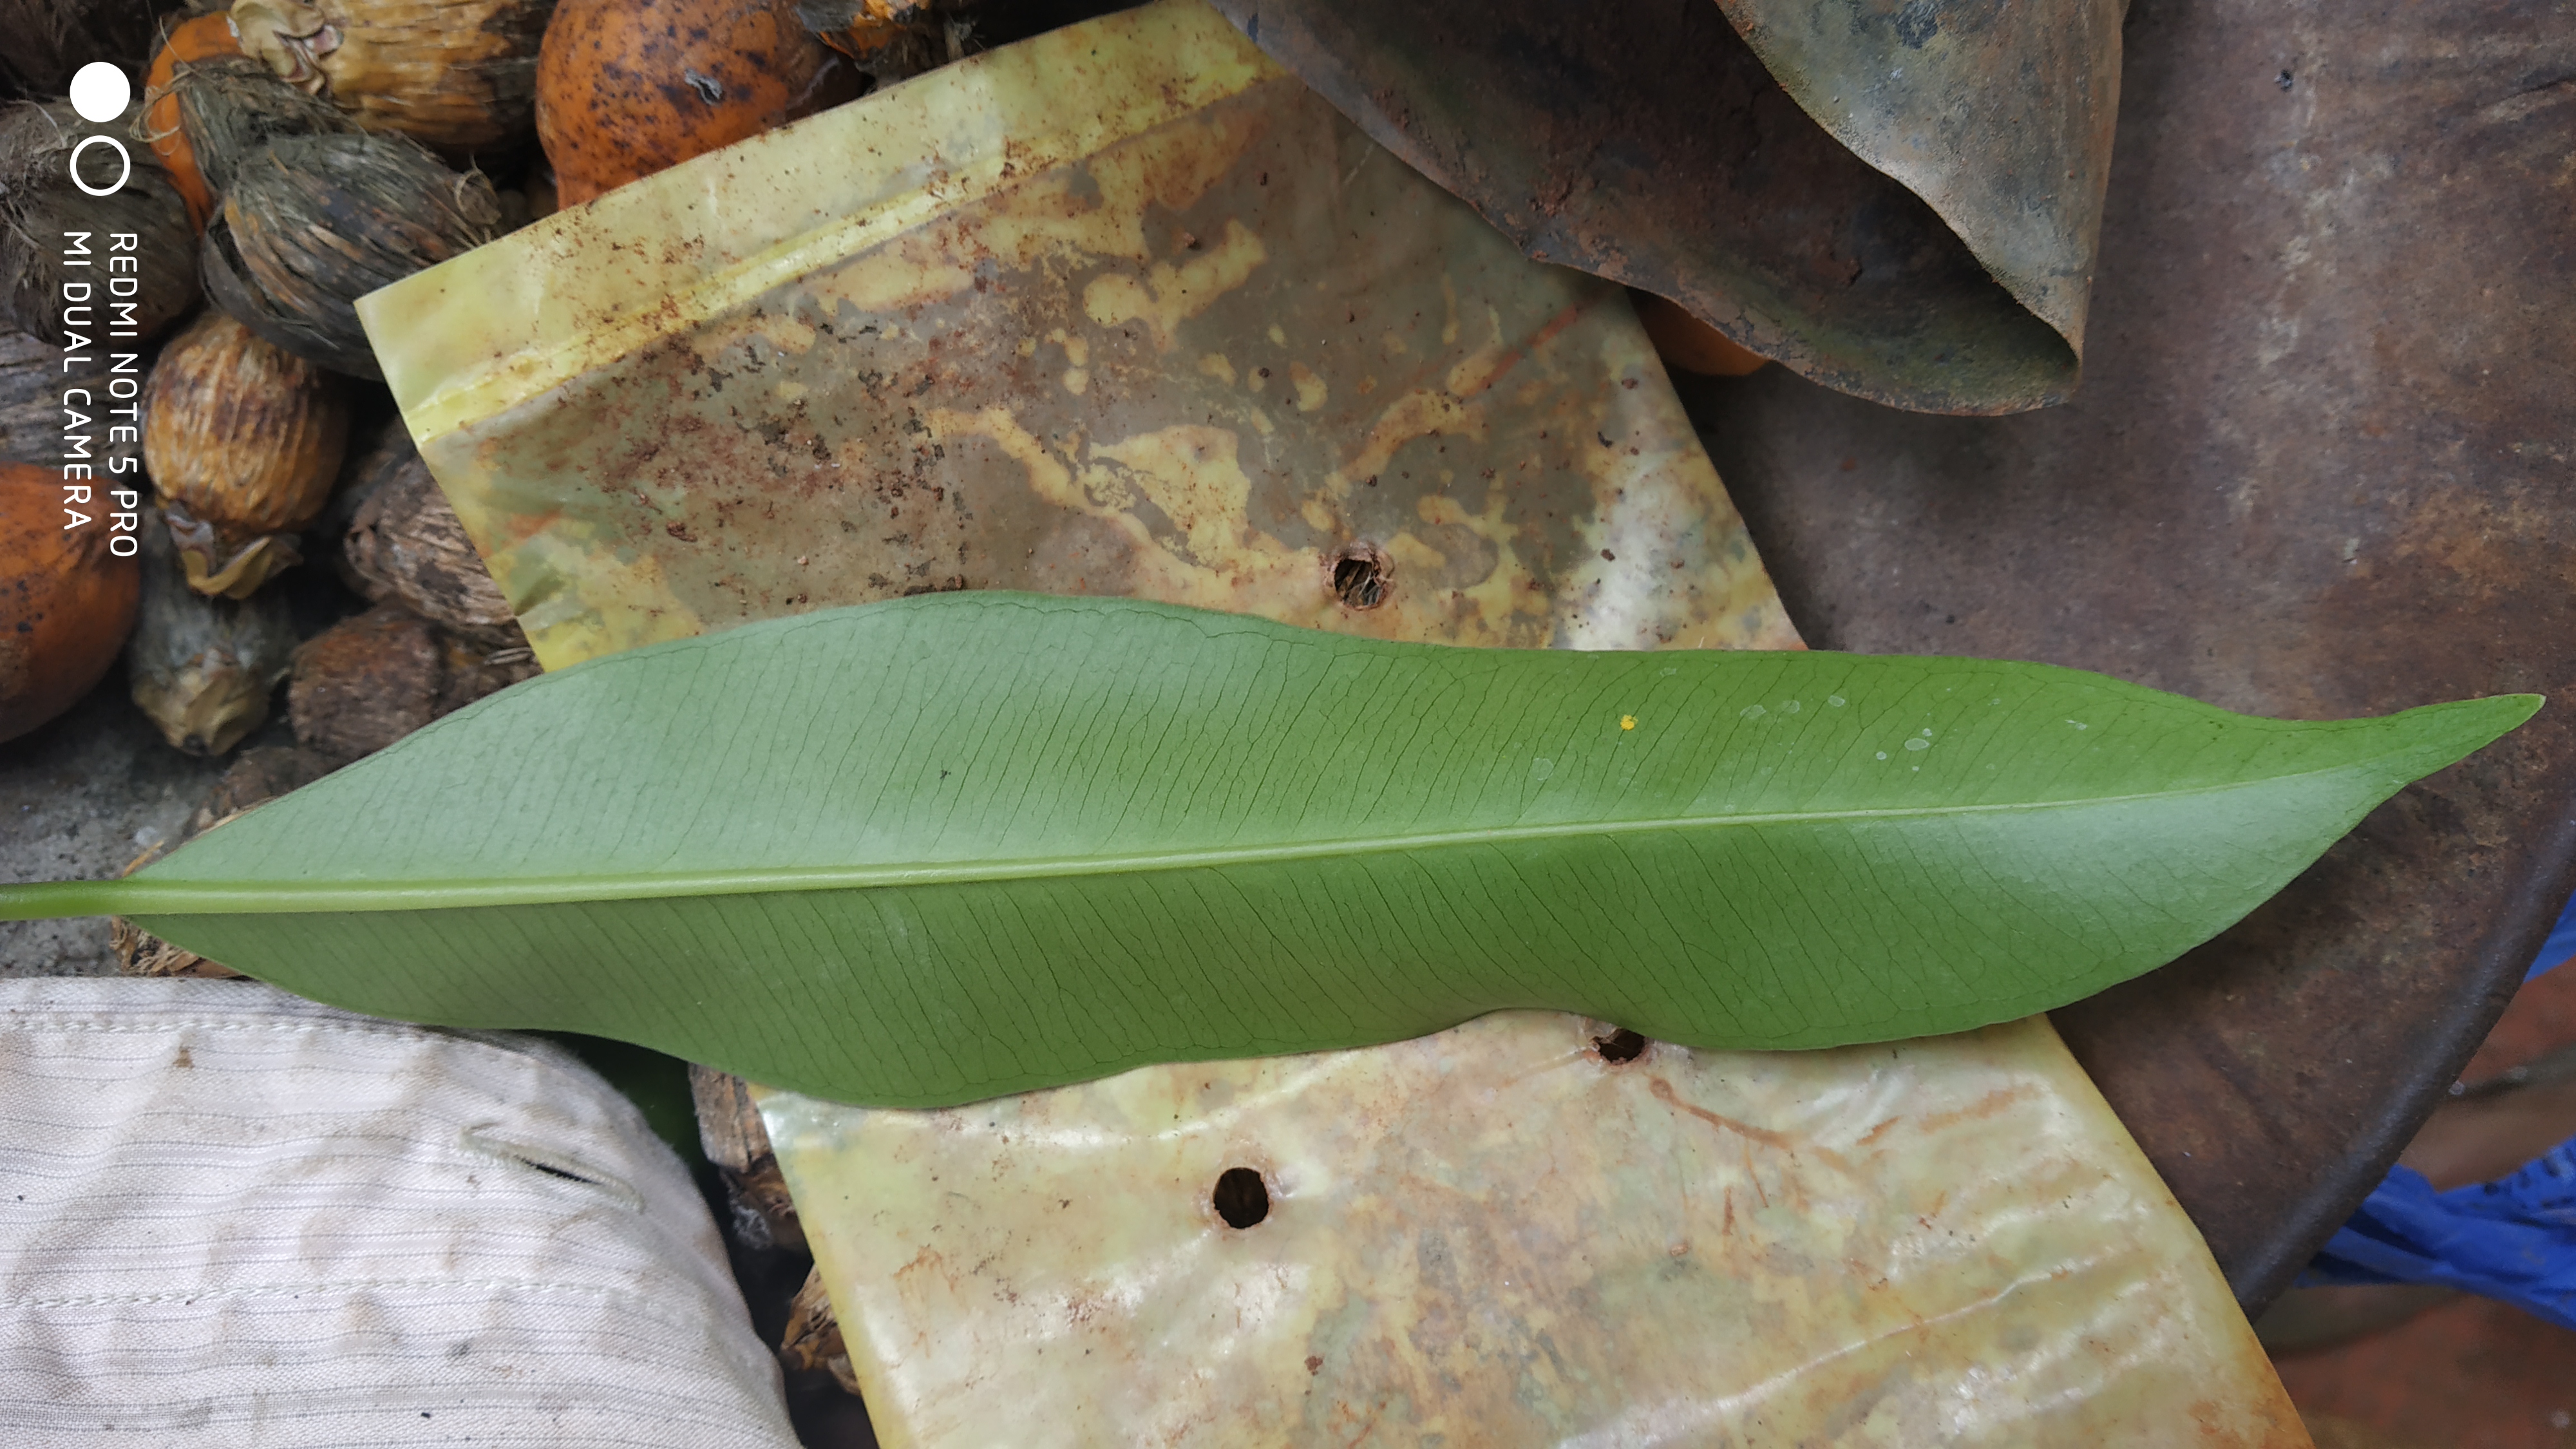
Plant: Nerale